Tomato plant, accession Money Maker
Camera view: horizontal (90 deg, fisheye); turntable rotation: 330 degrees
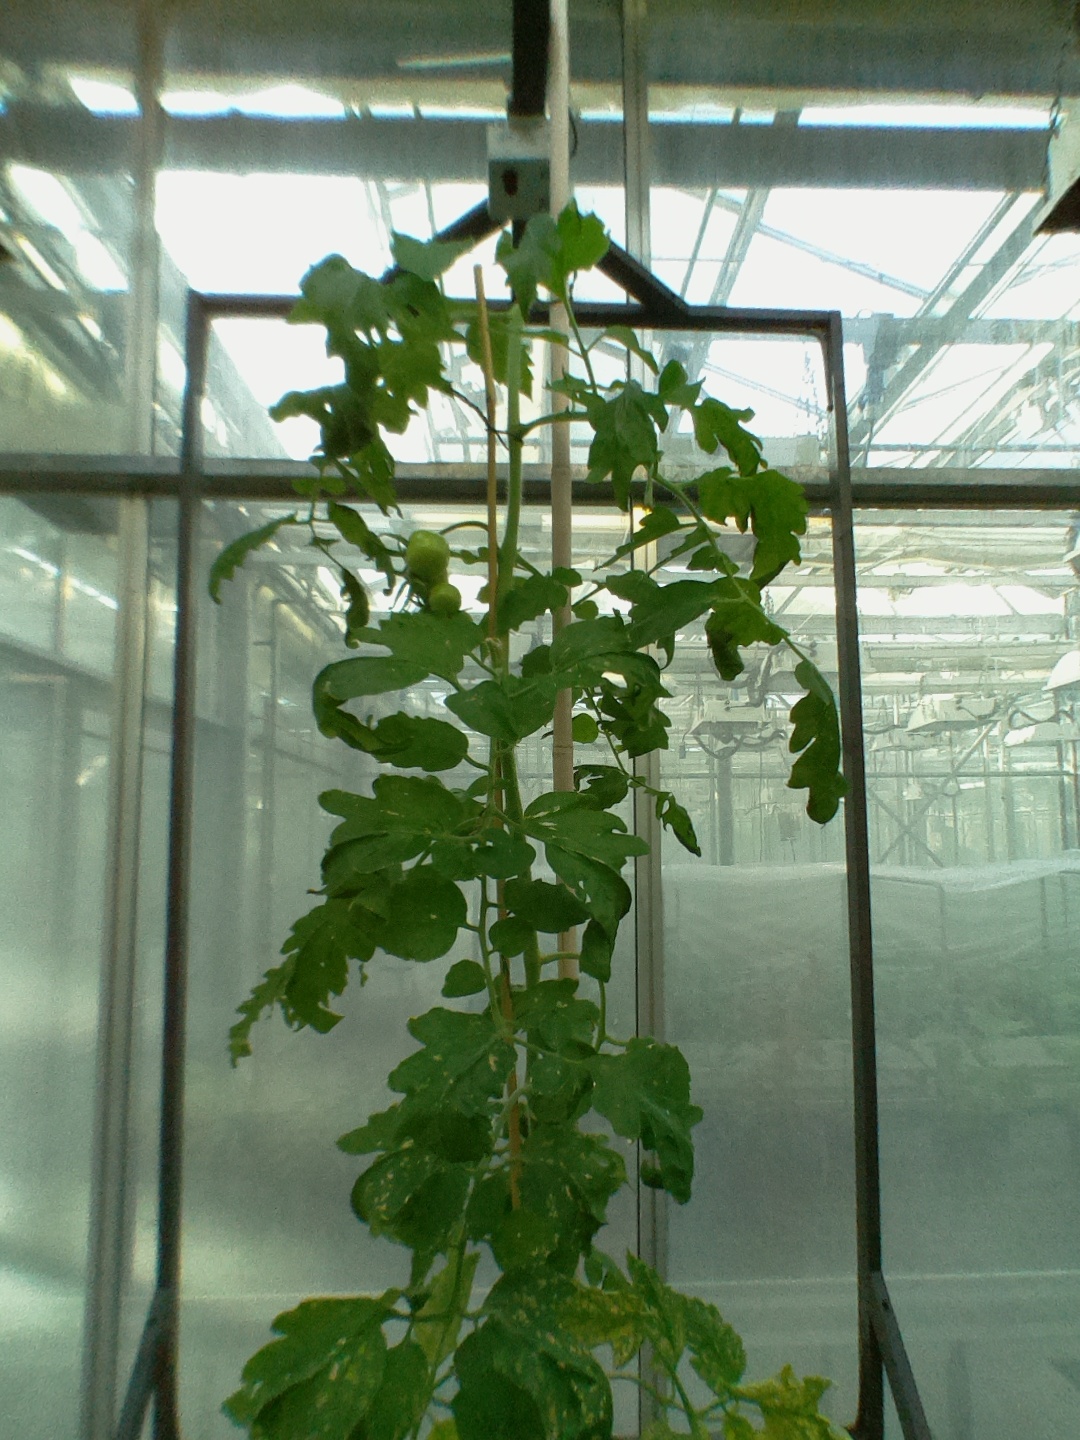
BBCH growth stage 73: 30%-40% of final fruit size